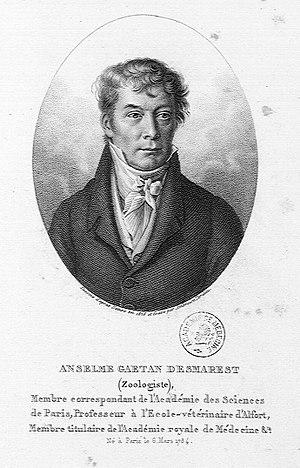
Ambroise Tardieu, né le 2 mars 1788 à Paris où il est mort le 17 janvier 1841, est un cartographe et graveur français.
Anselme Gaëtan Desmarest est un zoologiste français, fils du géologue Nicolas Desmarest.